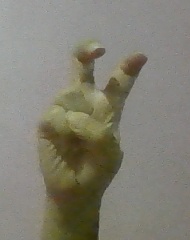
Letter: toot